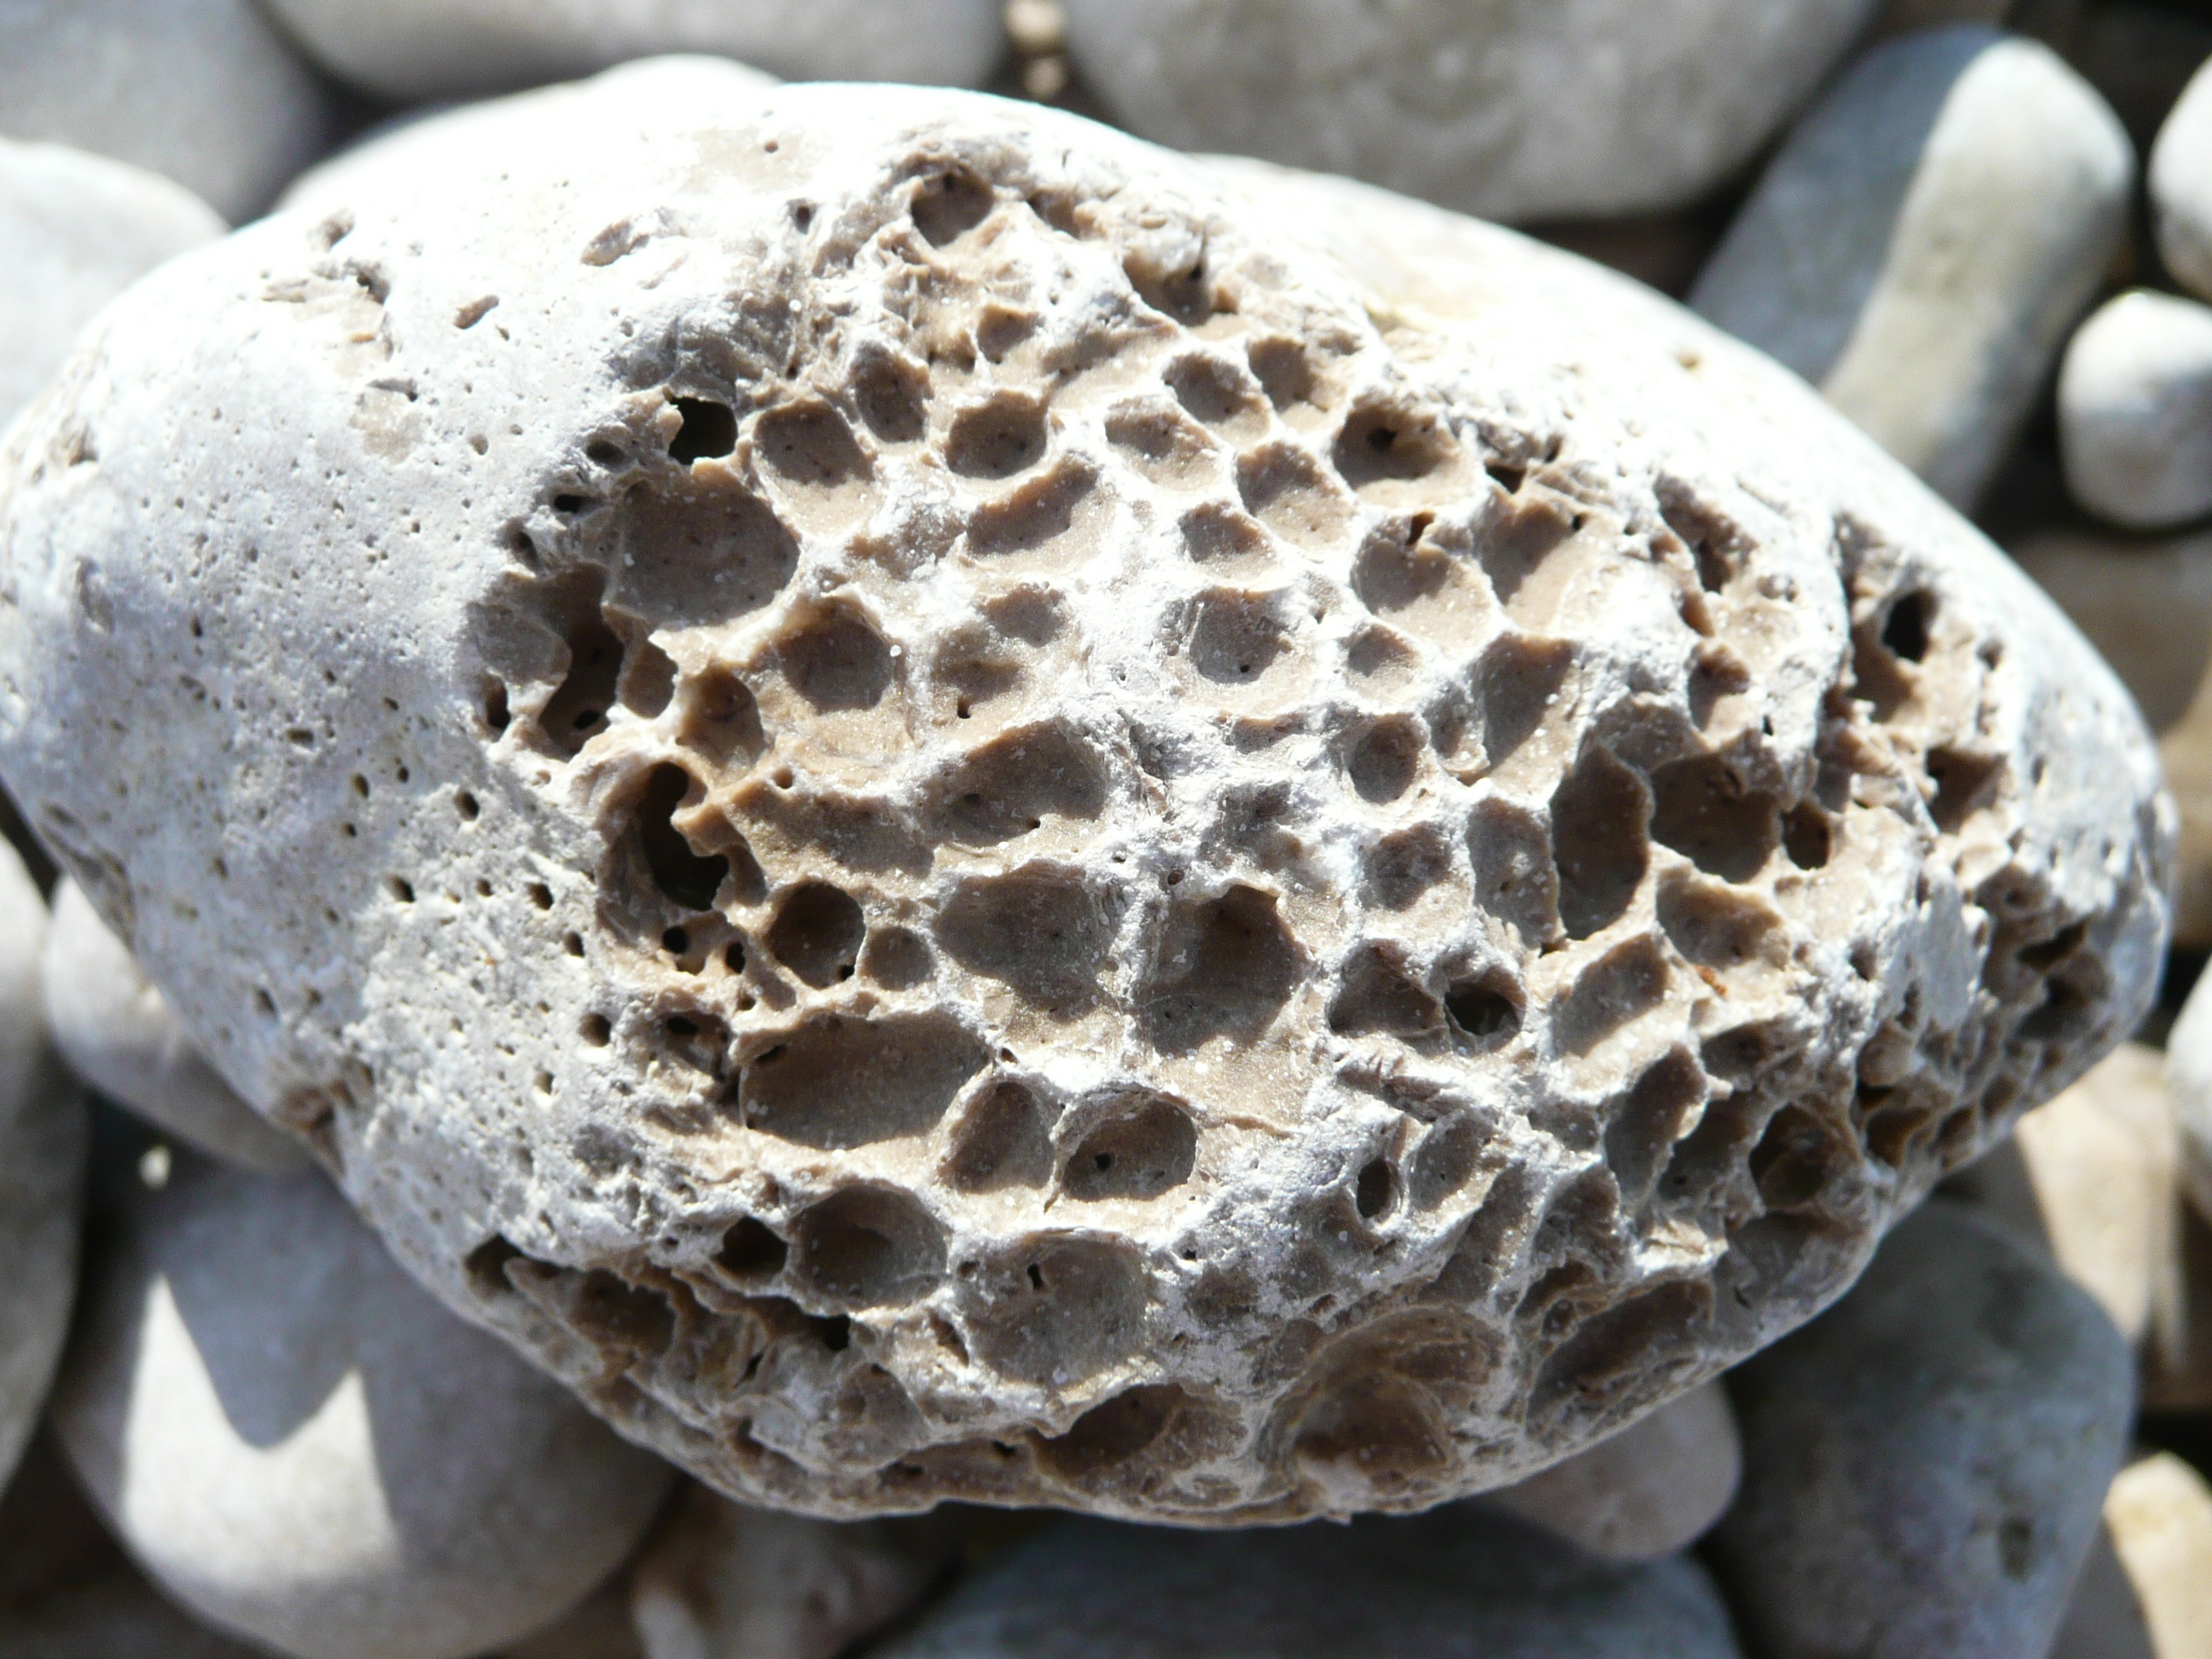
stone, produce, pebble, mushroom, erosion, close up, fungus, macro photography, oyster mushroom, edible mushroom, shiitake, agaricomycetes, agaricaceae